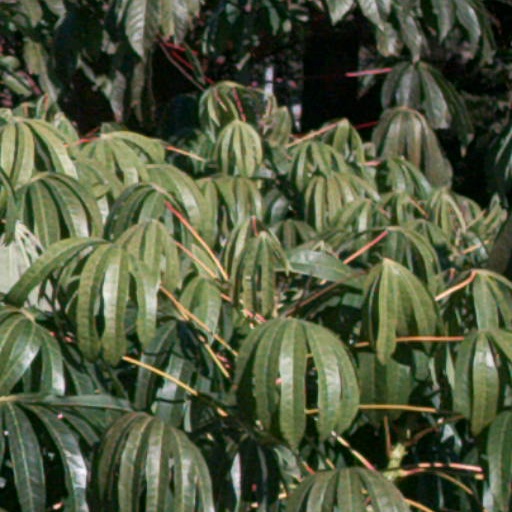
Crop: cassava